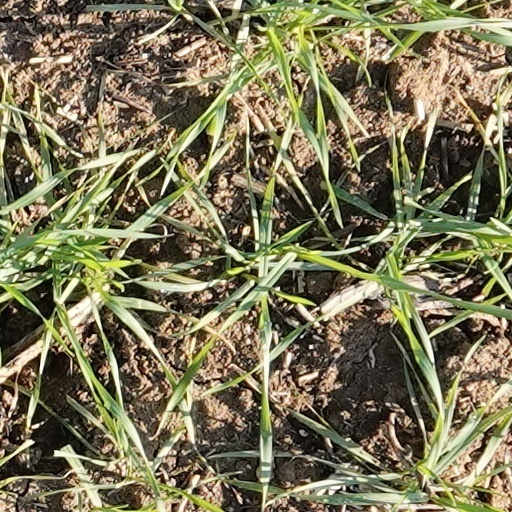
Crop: wheat